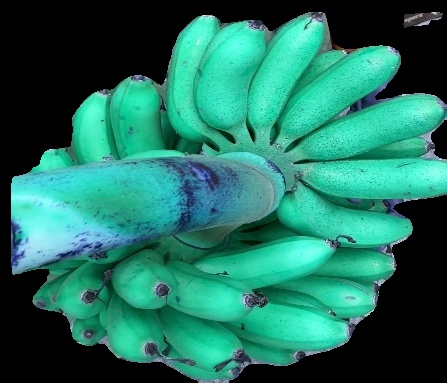
Variety: rasbale
Grade: grade1